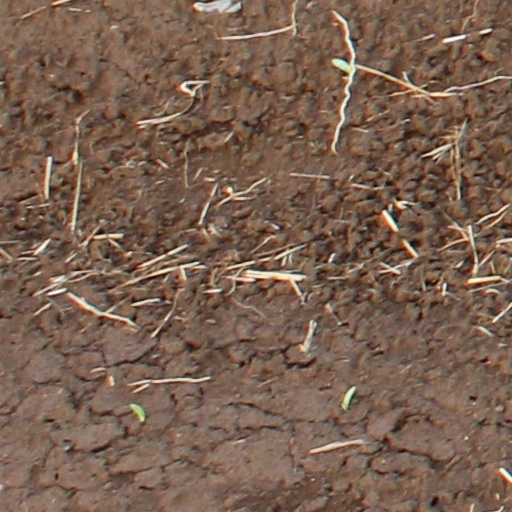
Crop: wheat